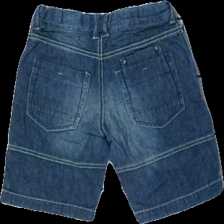
View: back
Type: Shorts
Category: Children
Brand: Not in the list
Brand text on label: Deval
Colors: Blue
Material: 100% Cotton
Cut: Regular
Size: 110
Season: Summer
Price range: 50-100
Recommended usage: Reuse
Description: blue shorts